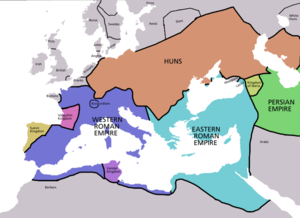
L’expression Empire hunnique adoptée par l’historiographie moderne, désigne est un système de domination du type « empire des steppes » construit autour de la confédération des Huns, d’abord en Asie centrale, puis en Europe à partir de 375.